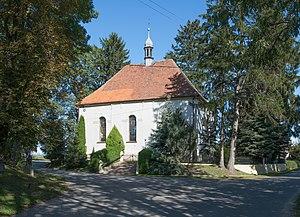
Służejów est une localité polonaise de la gmina de Ziębice, située dans le powiat de Ząbkowice Śląskie en voïvodie de Basse-Silésie.